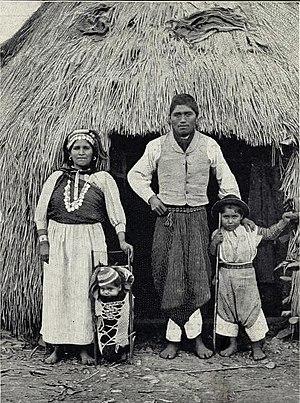
Les Mapuches sont un groupe ethnique et peuple autochtone du Chili et d'Argentine formant plusieurs communautés, connues également sous le nom d'Araucans. Au sens strict, le terme Mapuches désigne les Amérindiens habitant l’Araucanie ou Arauco, coïncidant grosso modo à l’actuelle région administrative chilienne d'Araucanie, c’est-à-dire les Araucans et leurs descendants ; dans un sens plus large, le terme englobe tous ceux qui parlent, ou parlaient naguère, la langue mapuche ou mapudungun, y compris divers groupes autochtones ayant subi entre les XVIIᵉ et XIXᵉ siècles le processus dit d’araucanisation par suite de l’expansion araucane à partir de l’Araucanie originelle vers des zones sises à l’est de la cordillère des Andes.